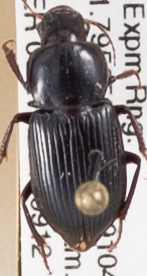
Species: Discoderus robustus
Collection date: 2018-09-12
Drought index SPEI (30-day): -0.39
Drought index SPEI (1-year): -1.69
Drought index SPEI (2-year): -1.45